Hemispherical combustion chamber

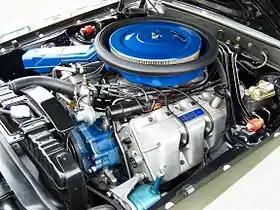
The distinctive enormous valve covers on a semi-hemispherical head Boss 429 engine

In 1964 Ford produced a single overhead cam 425 cu in FE-based hemi V8 known as the "427 SOHC "Cammer"". Designed in 90 days of intensive engineering effort for use in racing, it never appeared in a production Ford vehicle, instead being sold as an optional engine at Ford parts counters. Period dynamometer results claim the SOHC Hemi produced almost 700 hp (522 kW) in crate form (100 hp per liter). It used the side oiler engine block modified to replace an in-block cam with an idler shaft driving the distributor and oil pump, and accommodate other overhead camshaft issues. The overhead cams meant that it was not as rpm-limited as the Chrysler Hemis were with their pushrods and heavy and complex valvetrains.